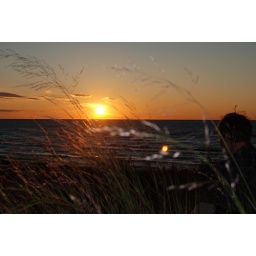
Sunsets on lake Huron are like shooting fish in a barrel